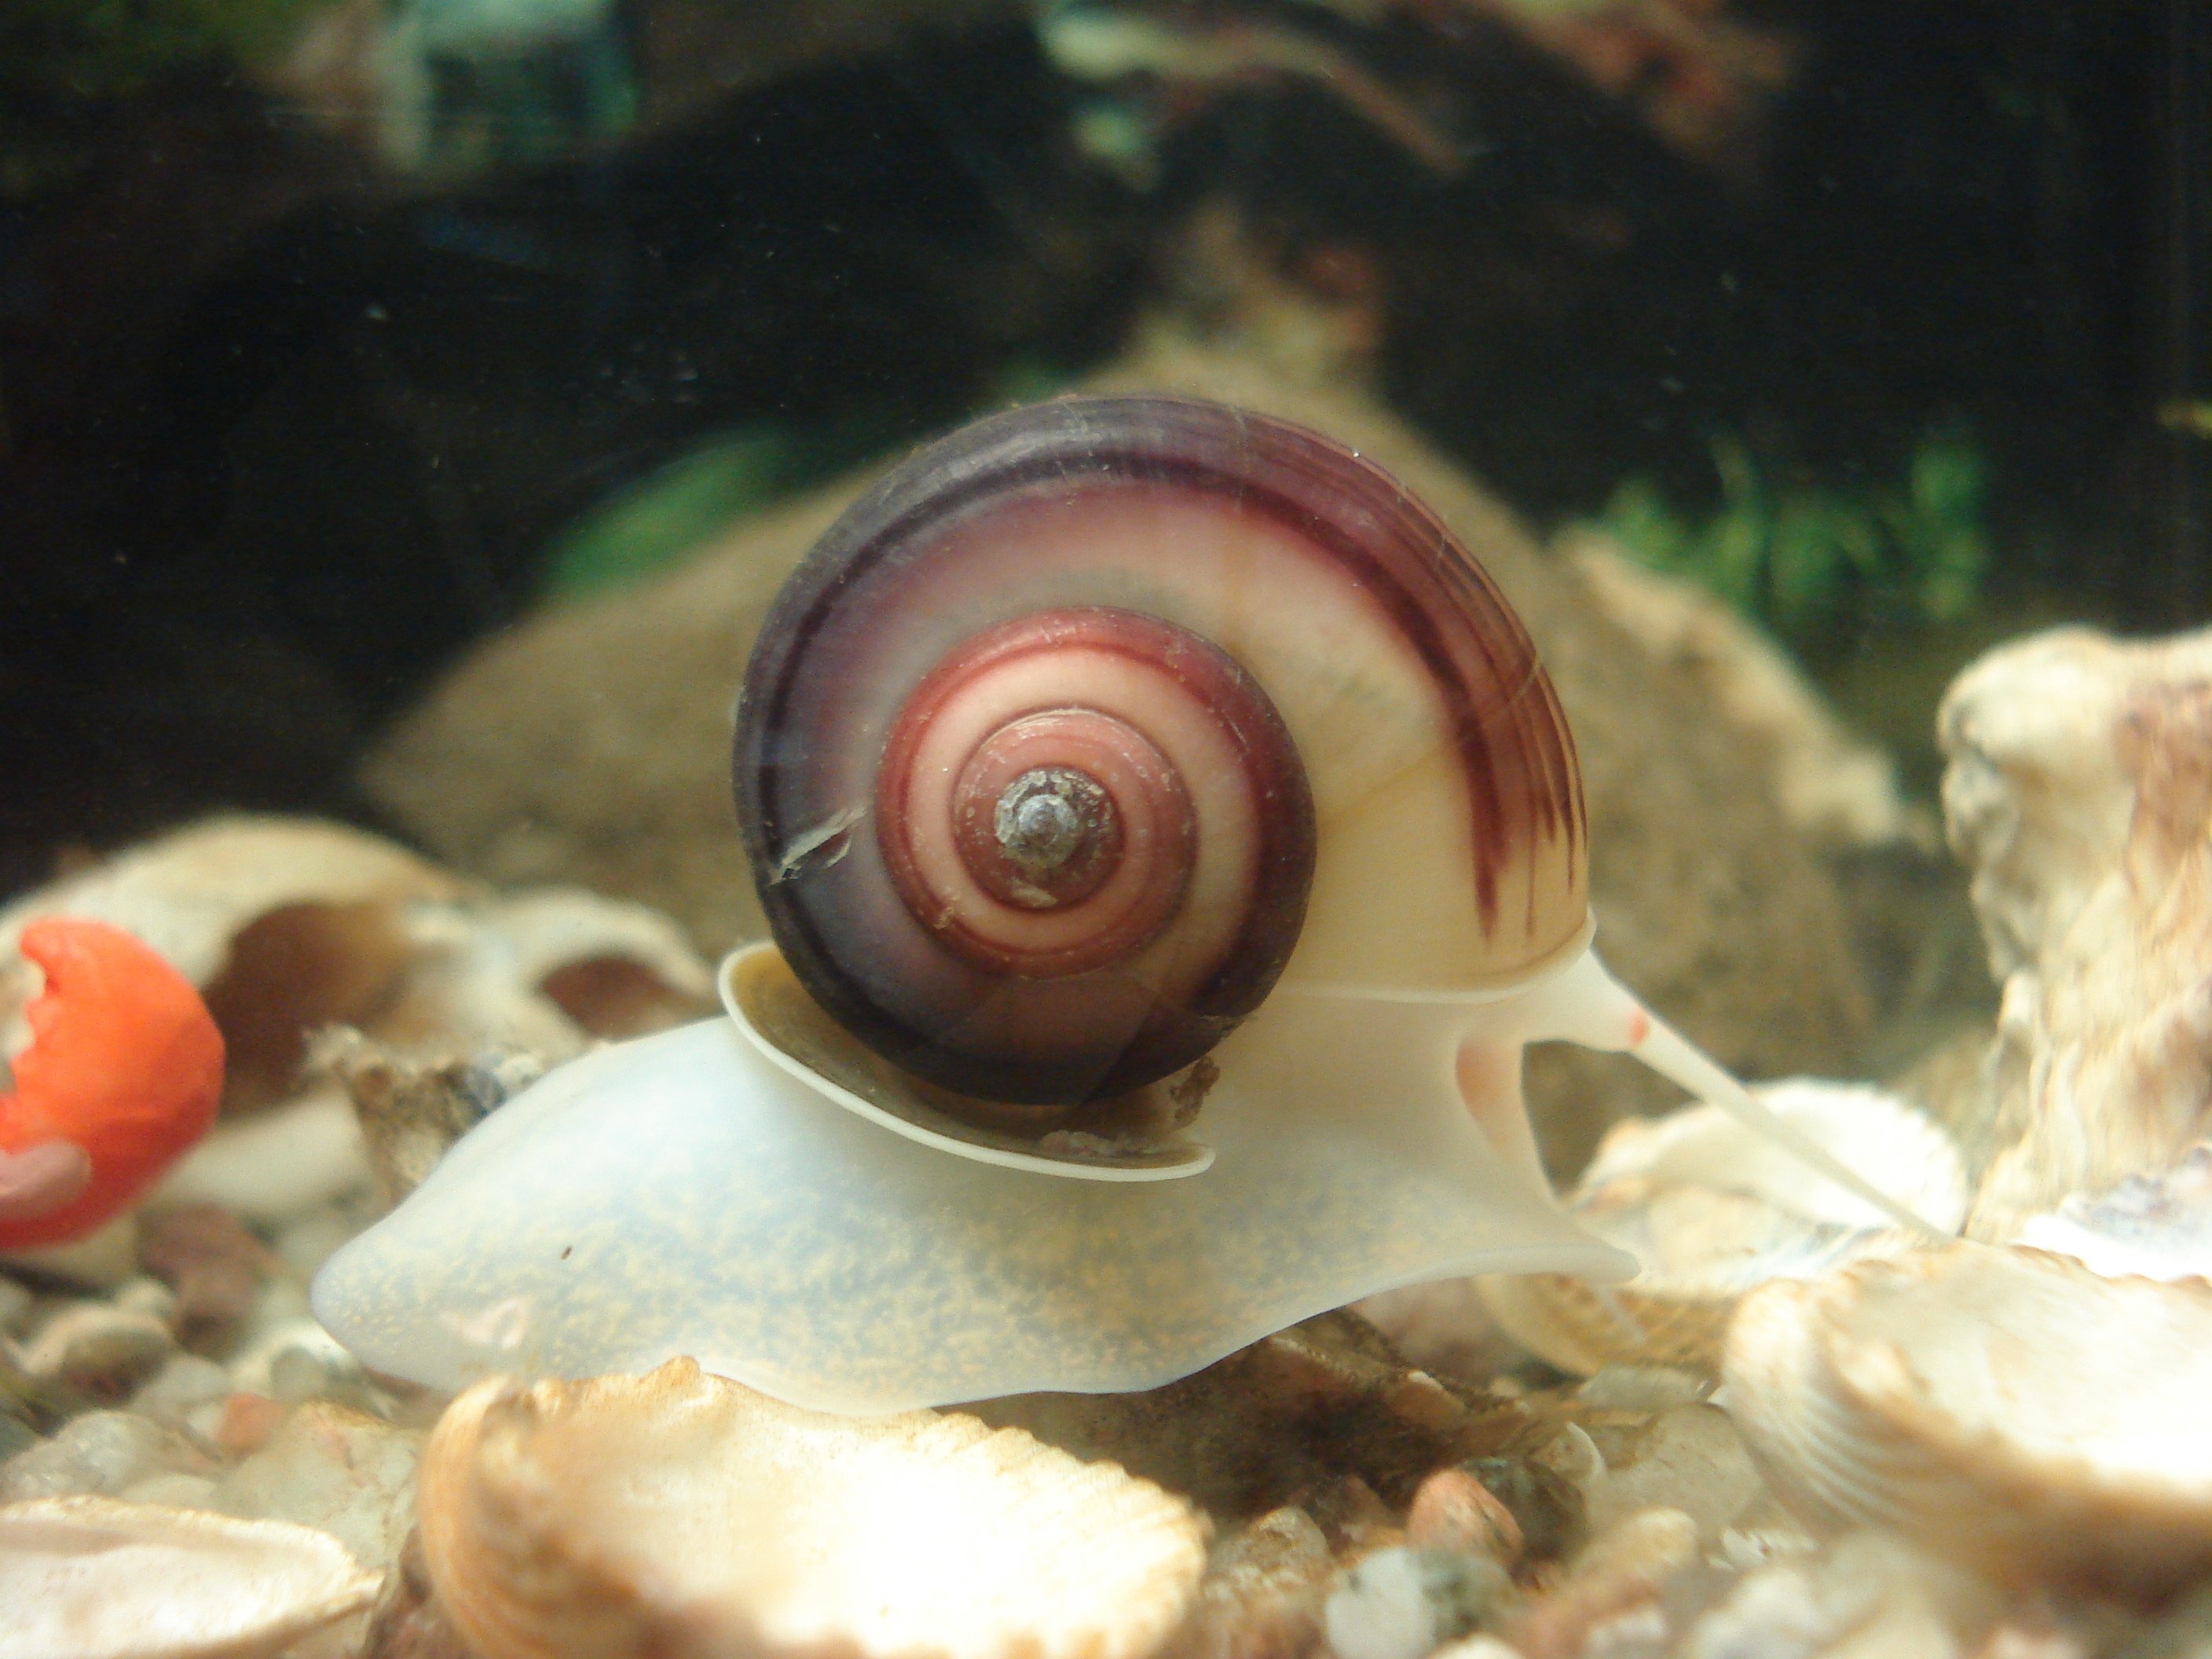
biology, invertebrate, seashell, snail, aquarium, animals, molluscs, macro photography, sea snail, marine biology, snails and slugs, planorbarius corneus